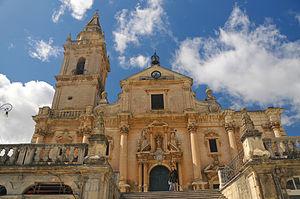
La liste suivante recense les cathédrales en Italie.
La cathédrale Saint Jean-Baptiste est une église de la ville de Raguse, siège du diocèse local.